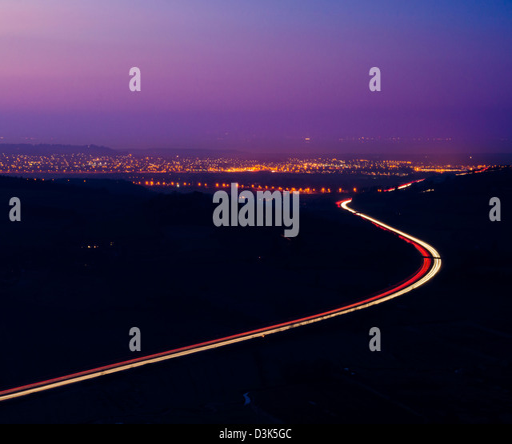
the motorway and the lights ofenglish civil parish viewed at dusk